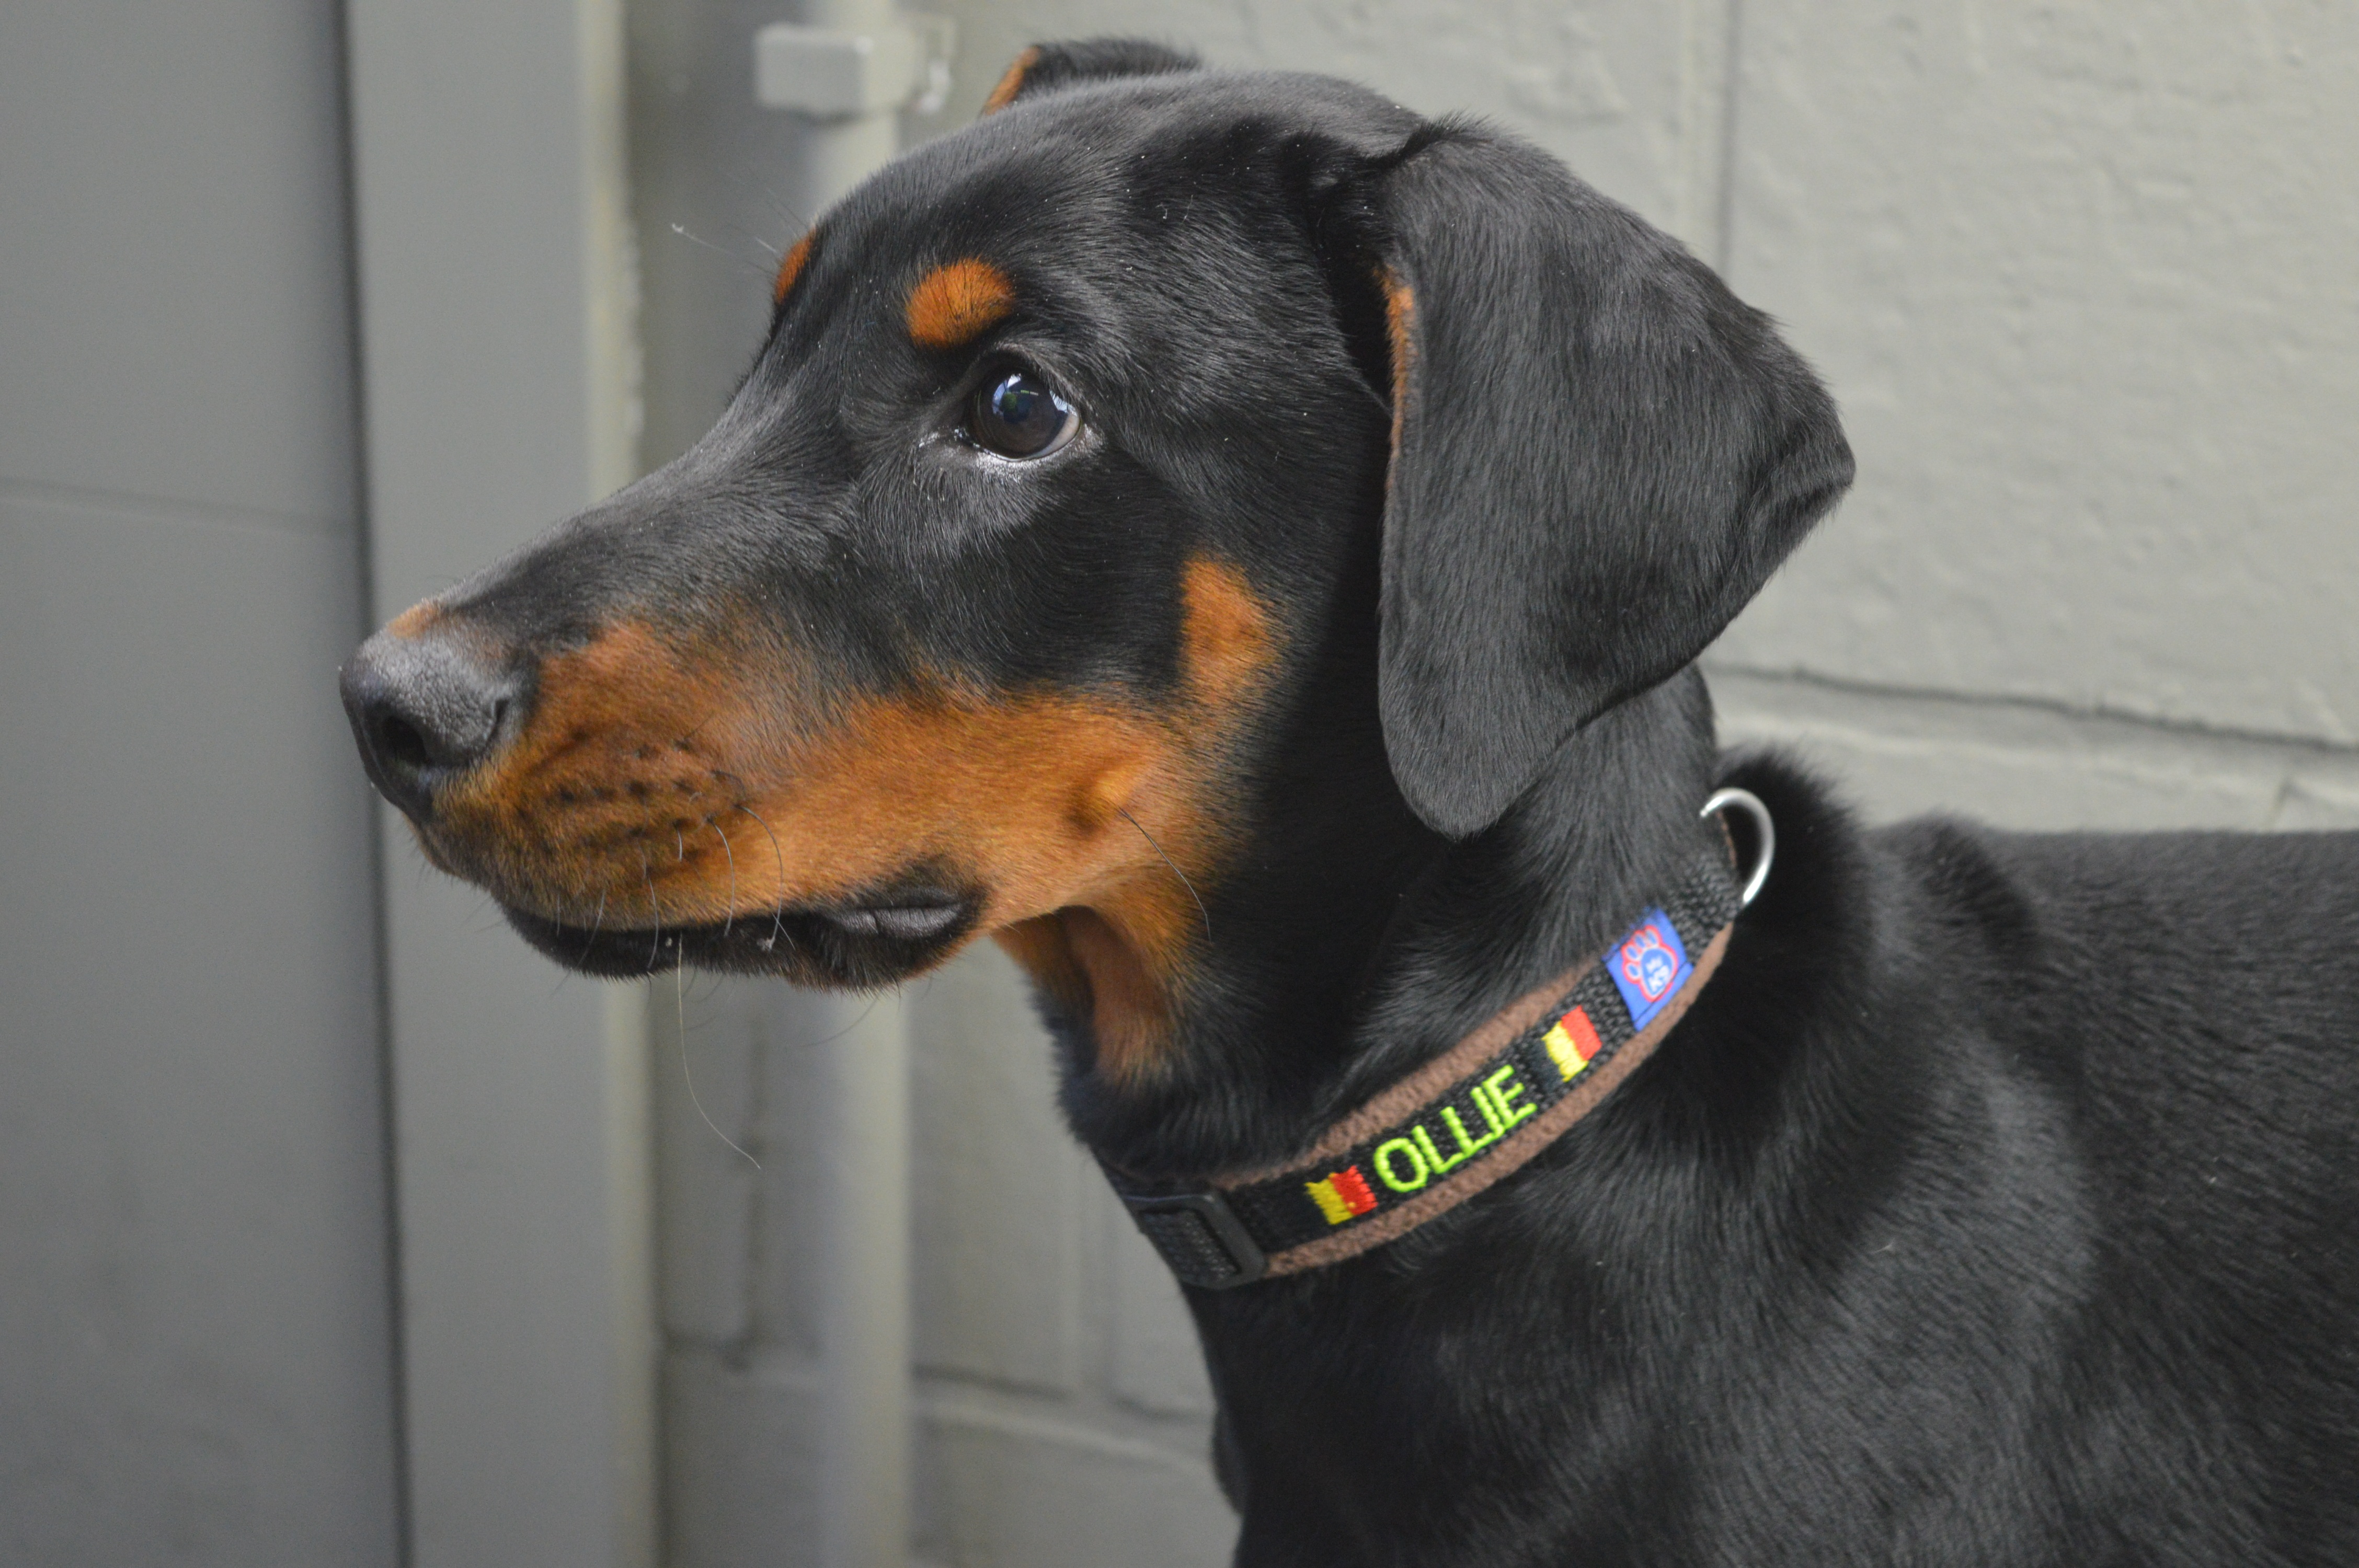
nature, dog, animal, mammal, black, animals, vertebrate, dog breed, guard dog, pinscher, doberman pinscher, dog like mammal, carnivoran, dobermann, austrian black and tan hound, polish hunting dog, transylvanian hound, black and tan coonhound